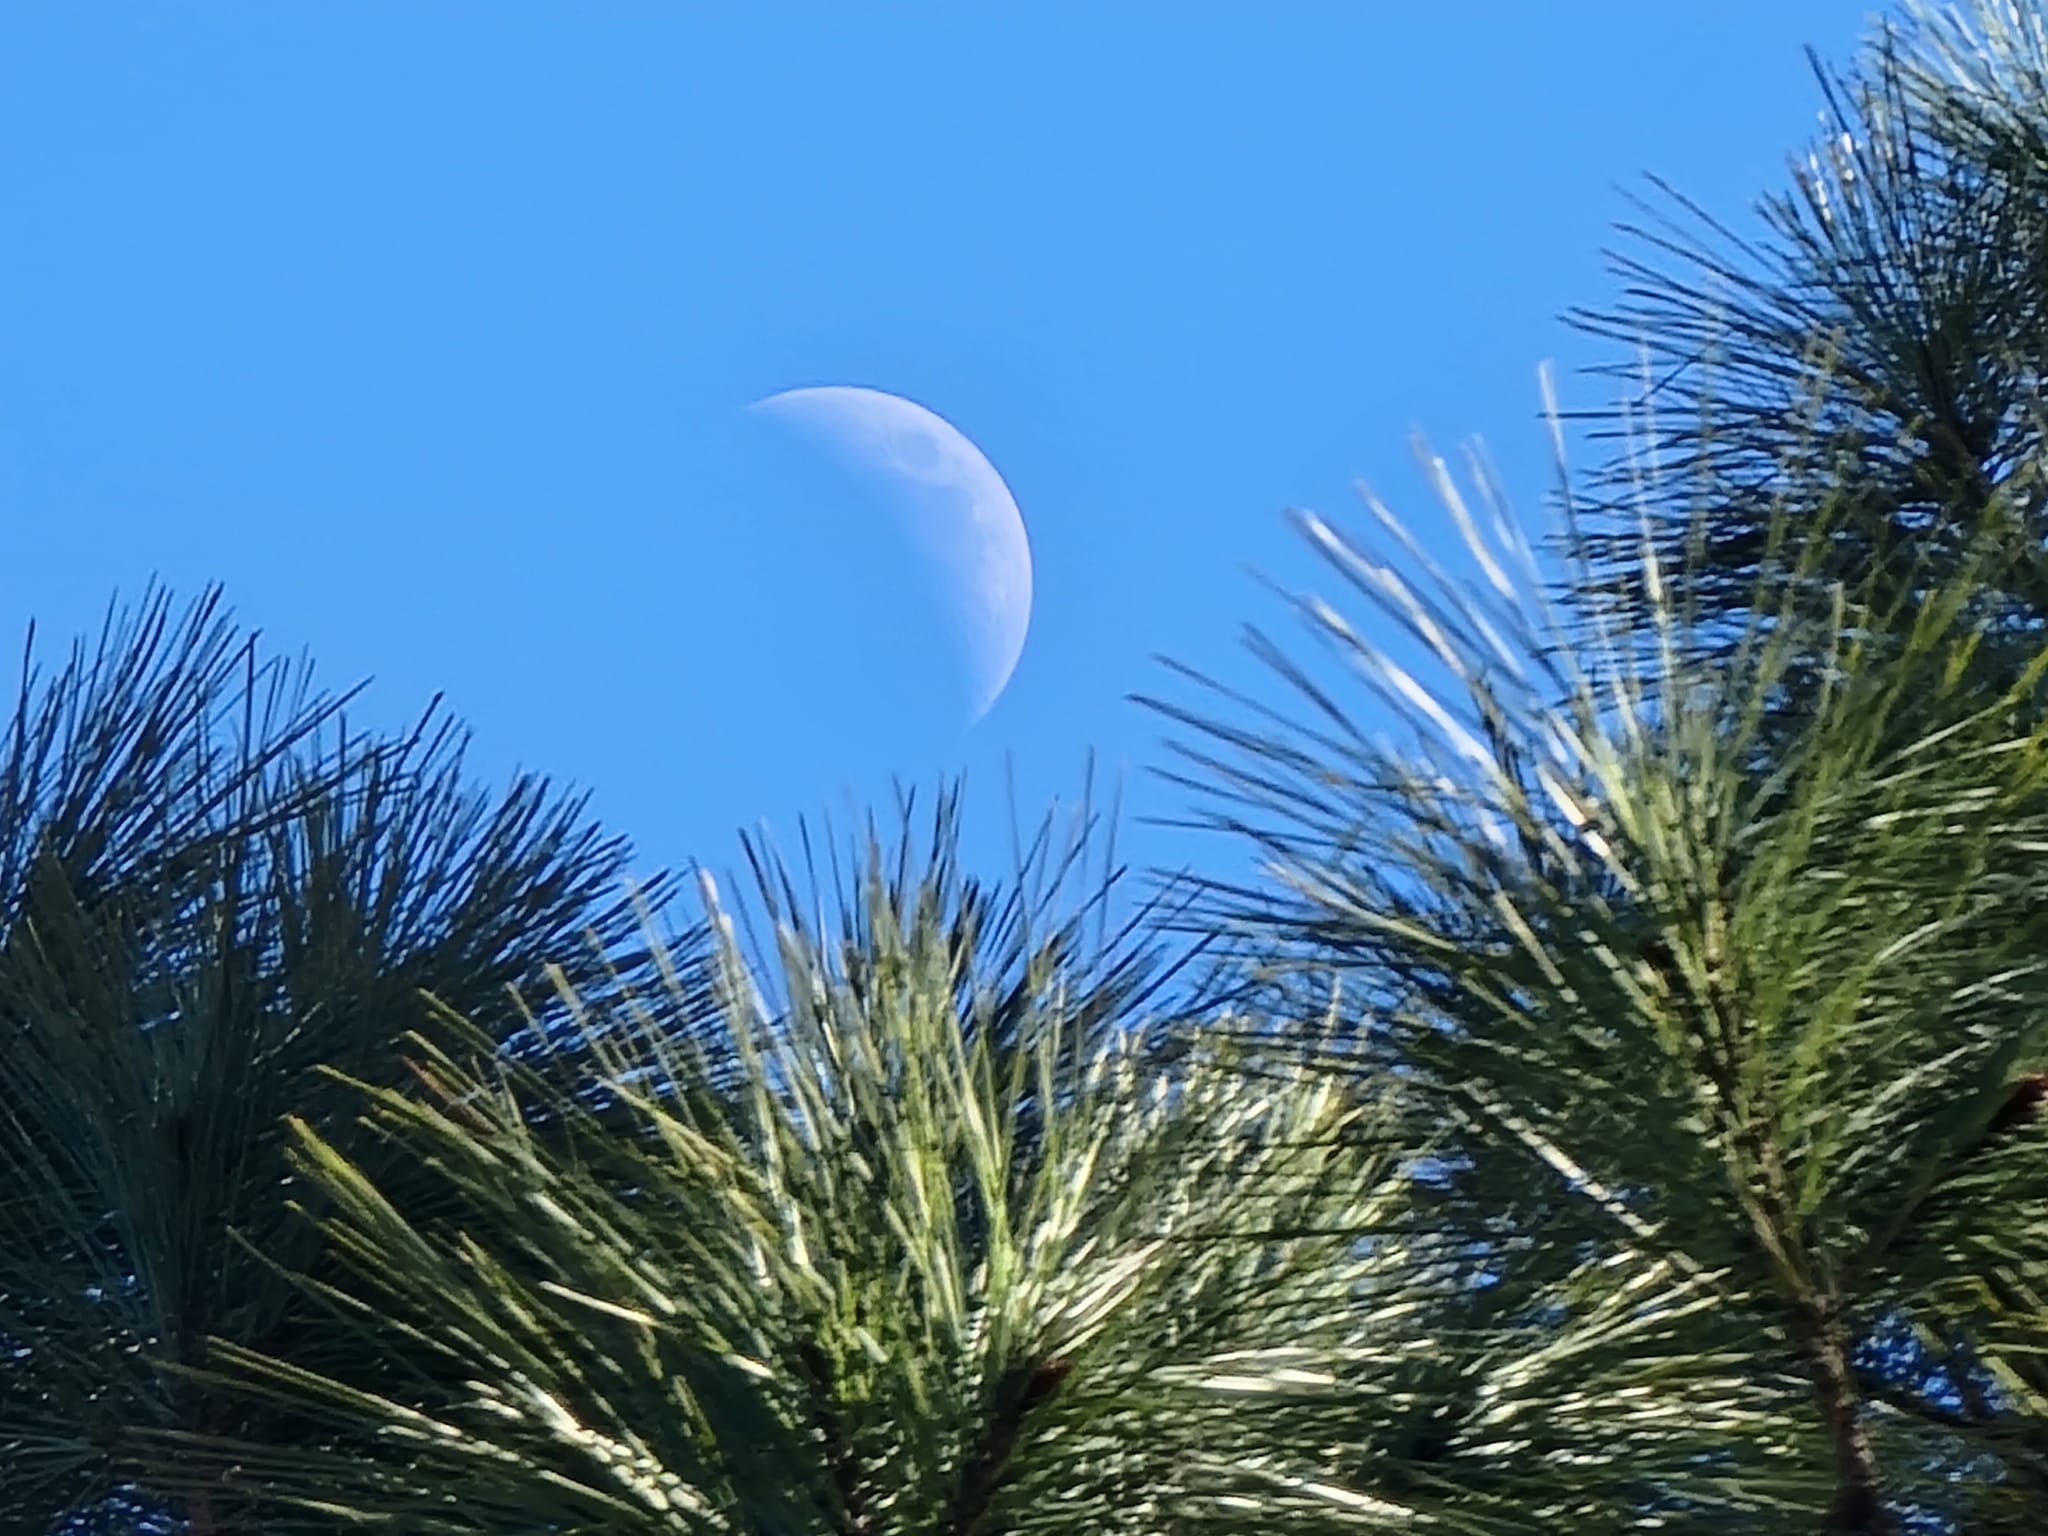
moon, crescent, sky, plant, daytime, nature, blue, azure, natural landscape, vegetation, terrestrial plant, grass, tree, evergreen, larch, arecales, shortstraw pine, grass family, landscape, astronomical object, twig, event, electric blue, conifer, circle, flowering plant, moonlight, celestial event, wind, horizon, pine, pine family, astronomy, shrubland, fir